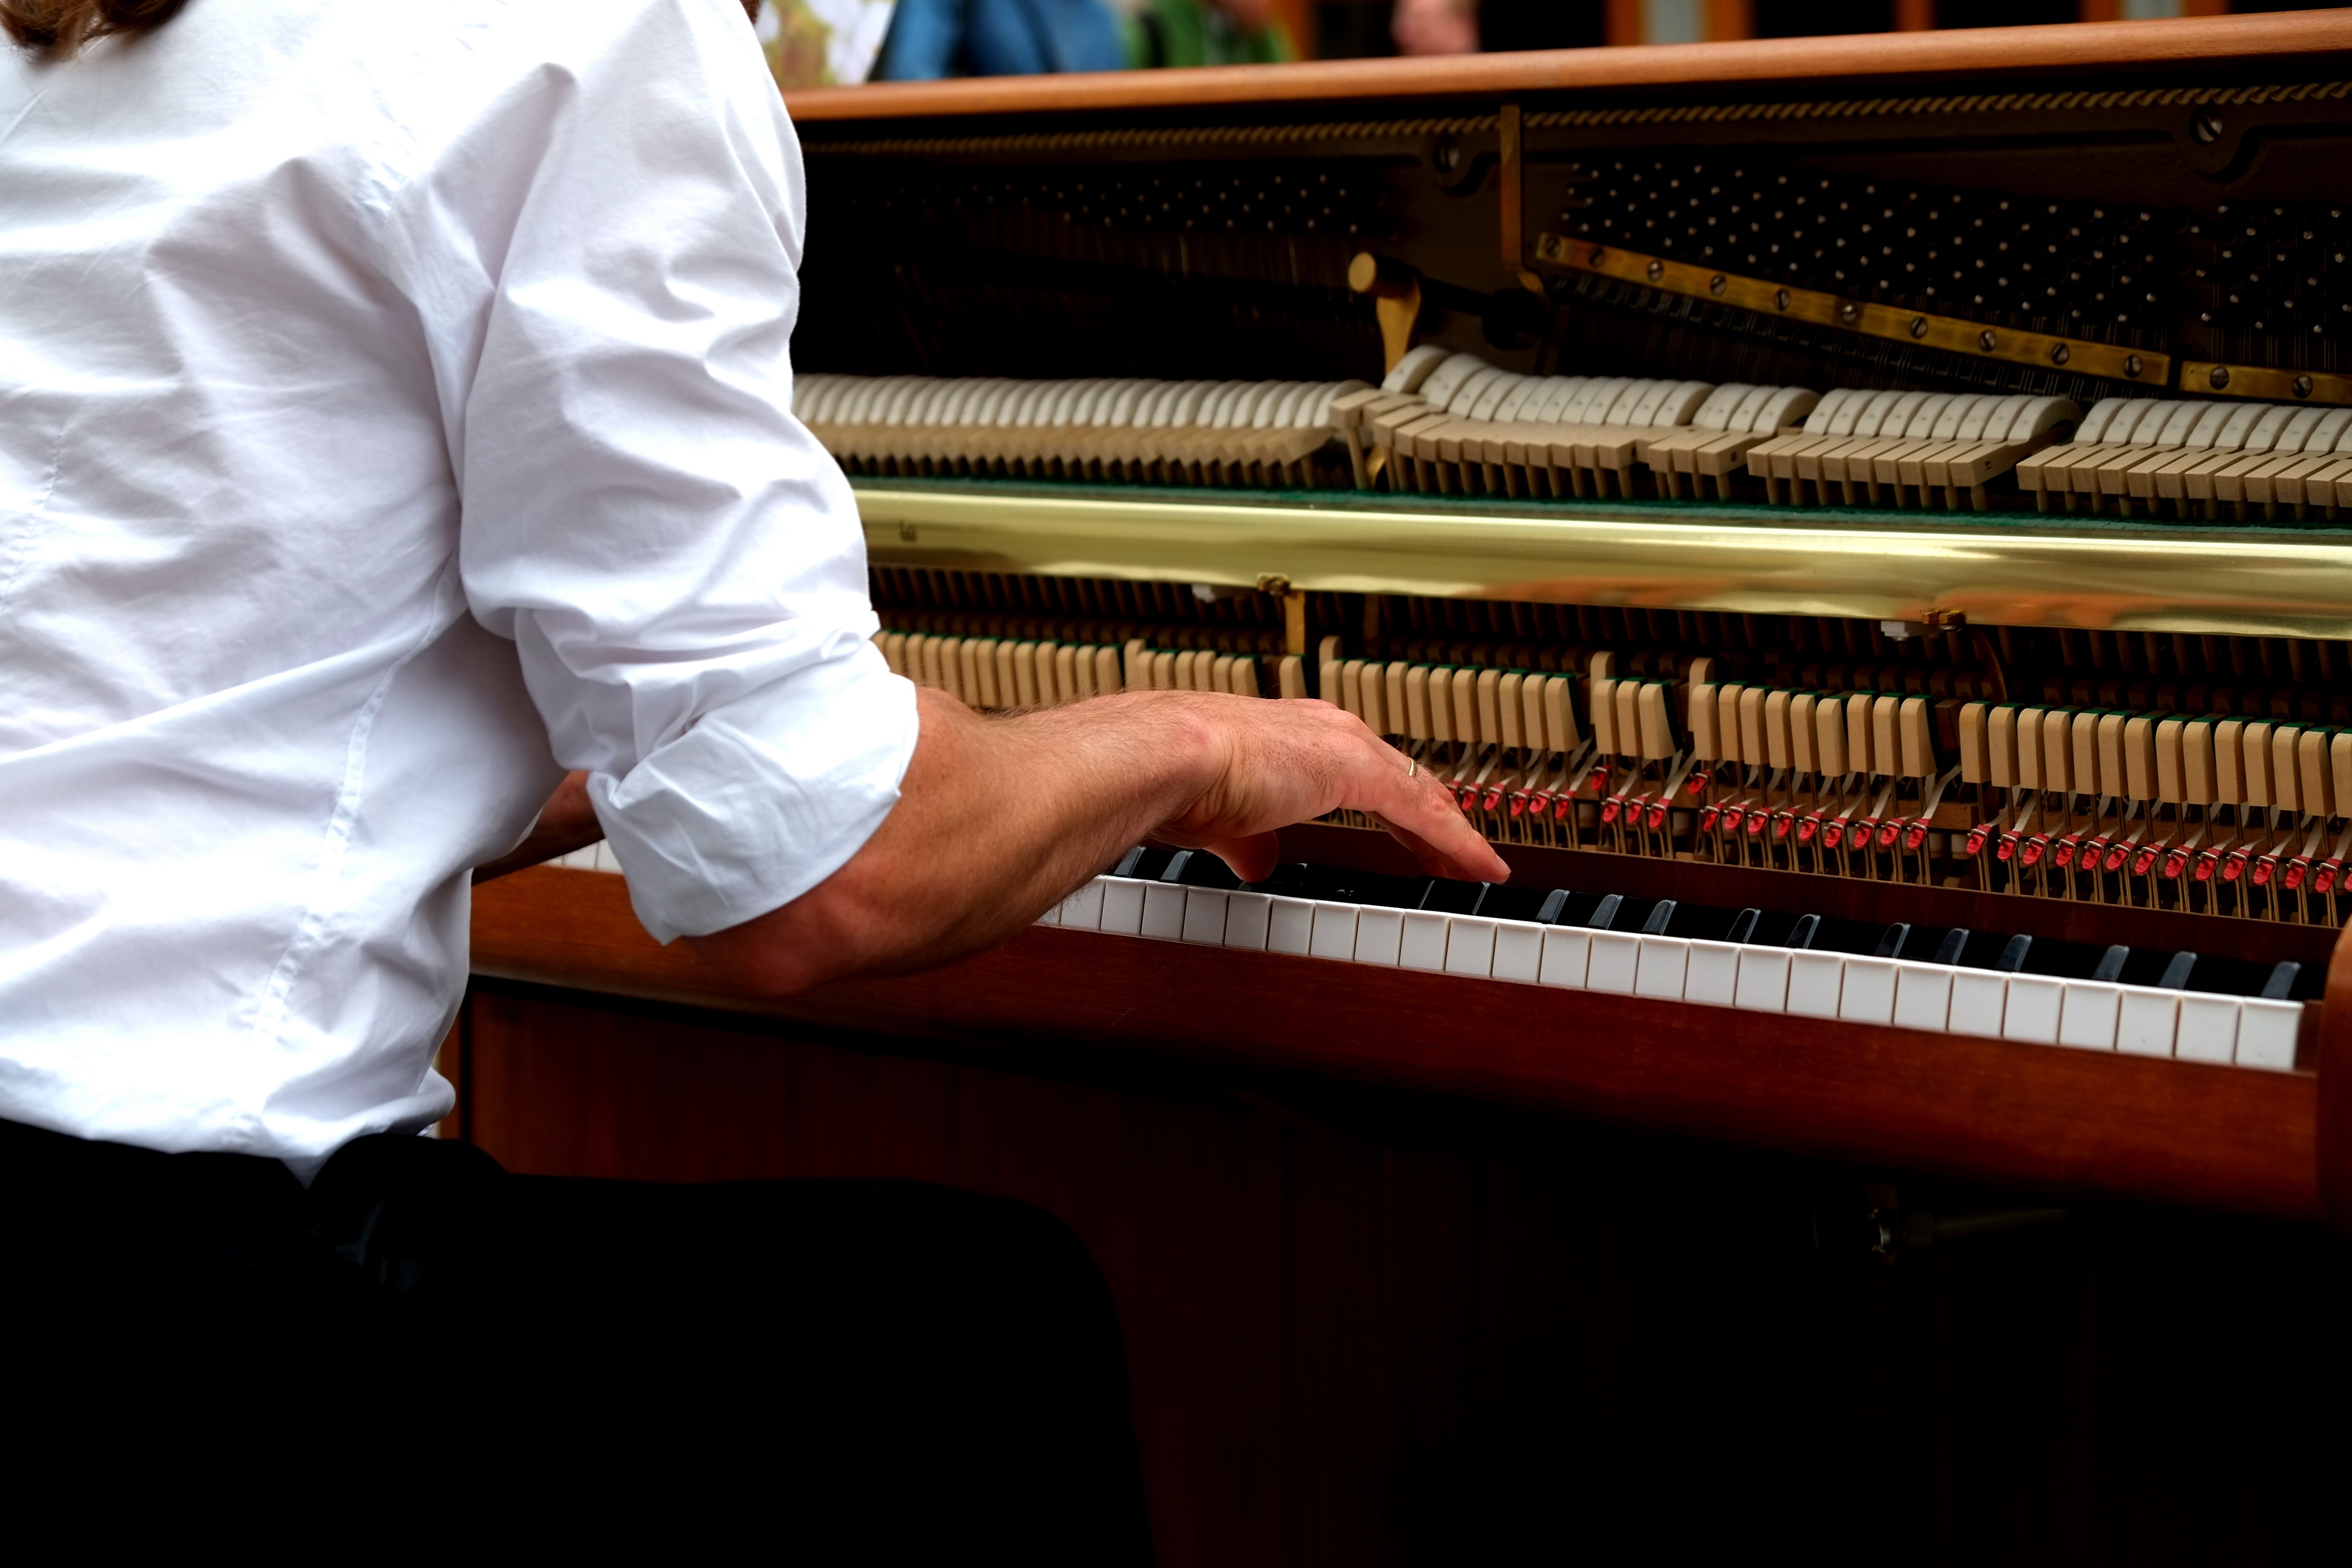
hand, music, keyboard, technology, white, finger, macro, instrument, piano, musician, black, close, piano player, musical instrument, hands, keys, sound, strings, keyboard instrument, song, pianist, play piano, tonkunst, piano keyboard, piano keys, playing the piano, tastenintstrumente, piano action, clapper, organist, string instrument, electronic device, musical keyboard, computer component, player piano, fortepiano, celesta